Inonada Station

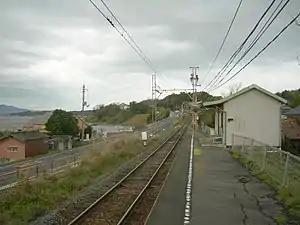
Inonada Station, March 2009

is a passenger railway station located in the city of Izumo, Shimane Prefecture, Japan. It is operated by the private transportation company, Ichibata Electric Railway. The station was one of the main filming locations for the 2010 movie "Railways".